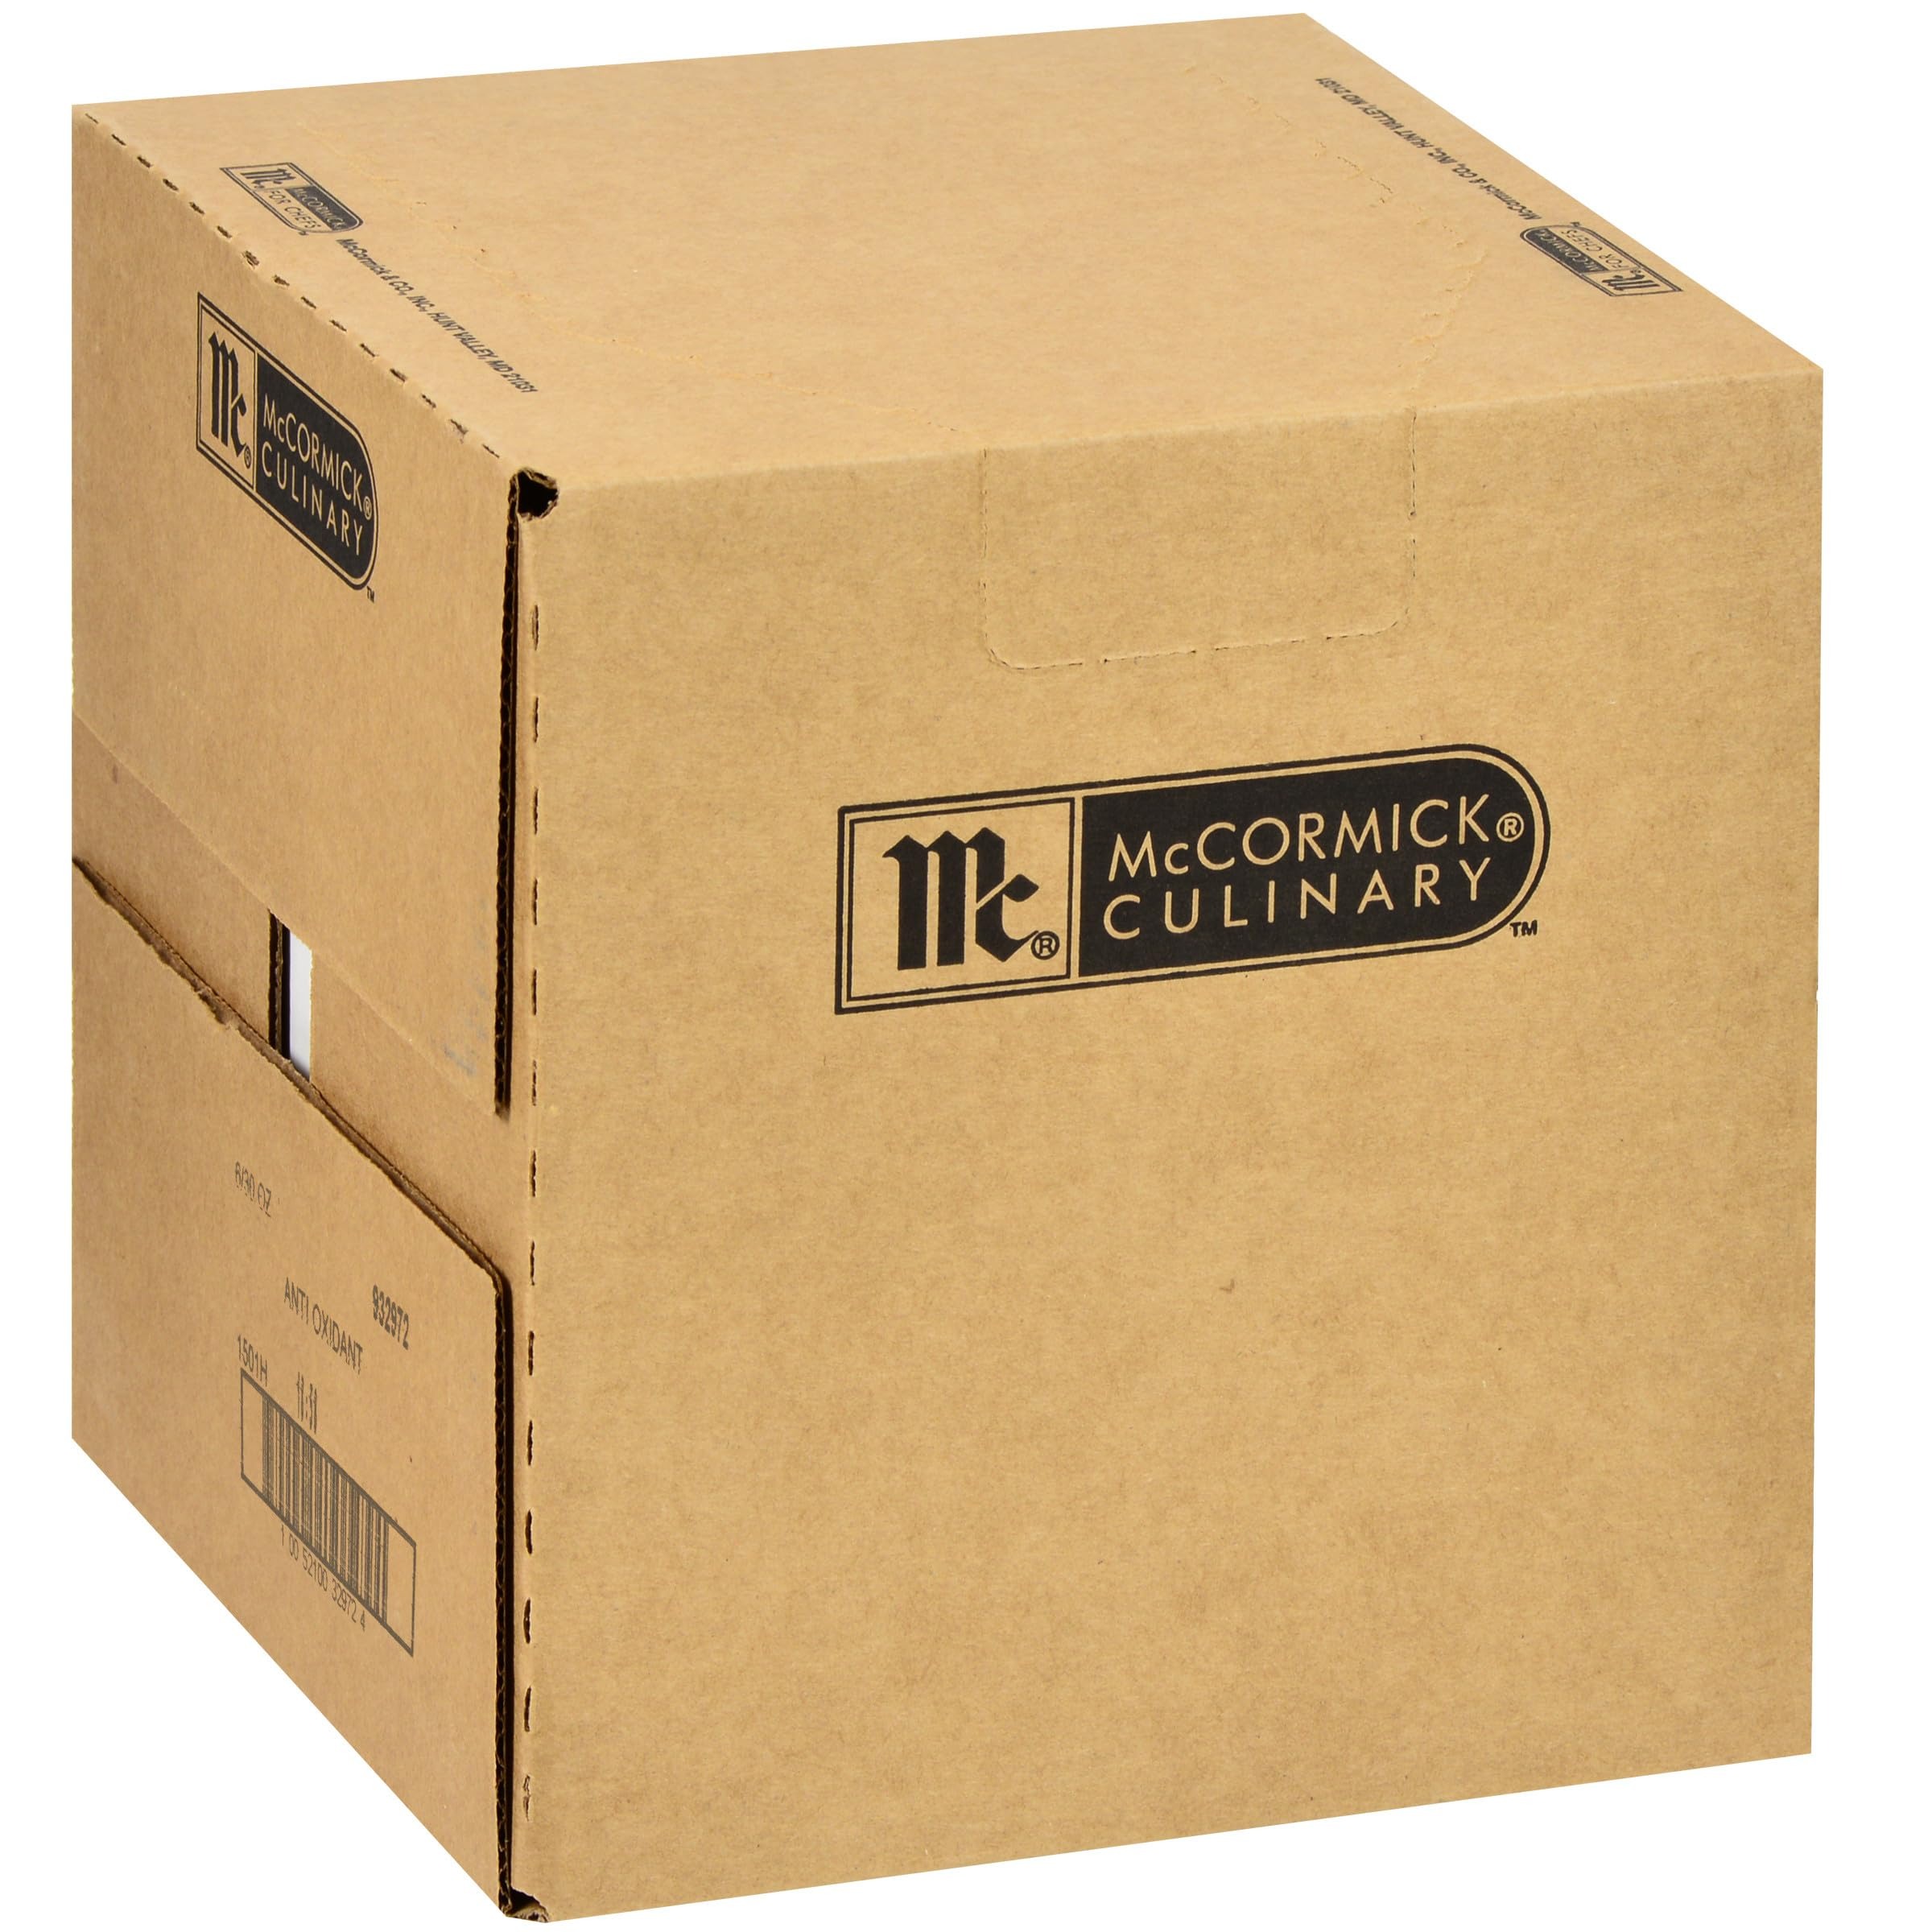
Item Name: McCormick Culinary Anti-Oxidant, 30 oz (Pack of 6)
Product Description: McCormick Anti-Oxidant - 30 oz. container, 6 per case Anti Oxidant is odorless, colorless, and tasteless.It dissolves quickly in cold water. Anti Oxidant helps to preserve thefreshness of fruits and vegetables. Add Anti Oxidant to cold water; immerse fruits and vegetables in preparedsolution for 3 minutes. Drain for 2 minutes and store in a cool, dry placeuntil ready to use.
Value: 6.0
Unit: Count

Price: 47.27